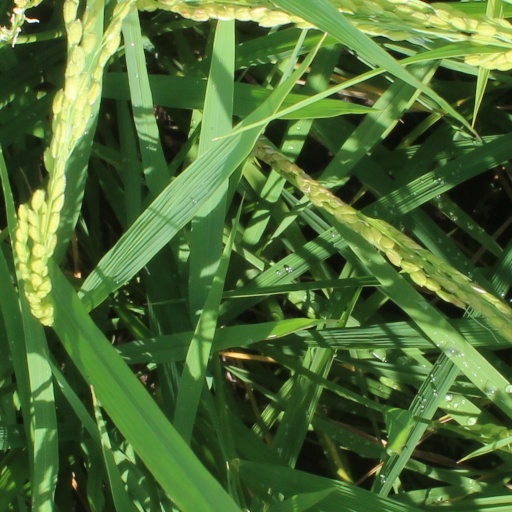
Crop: rice